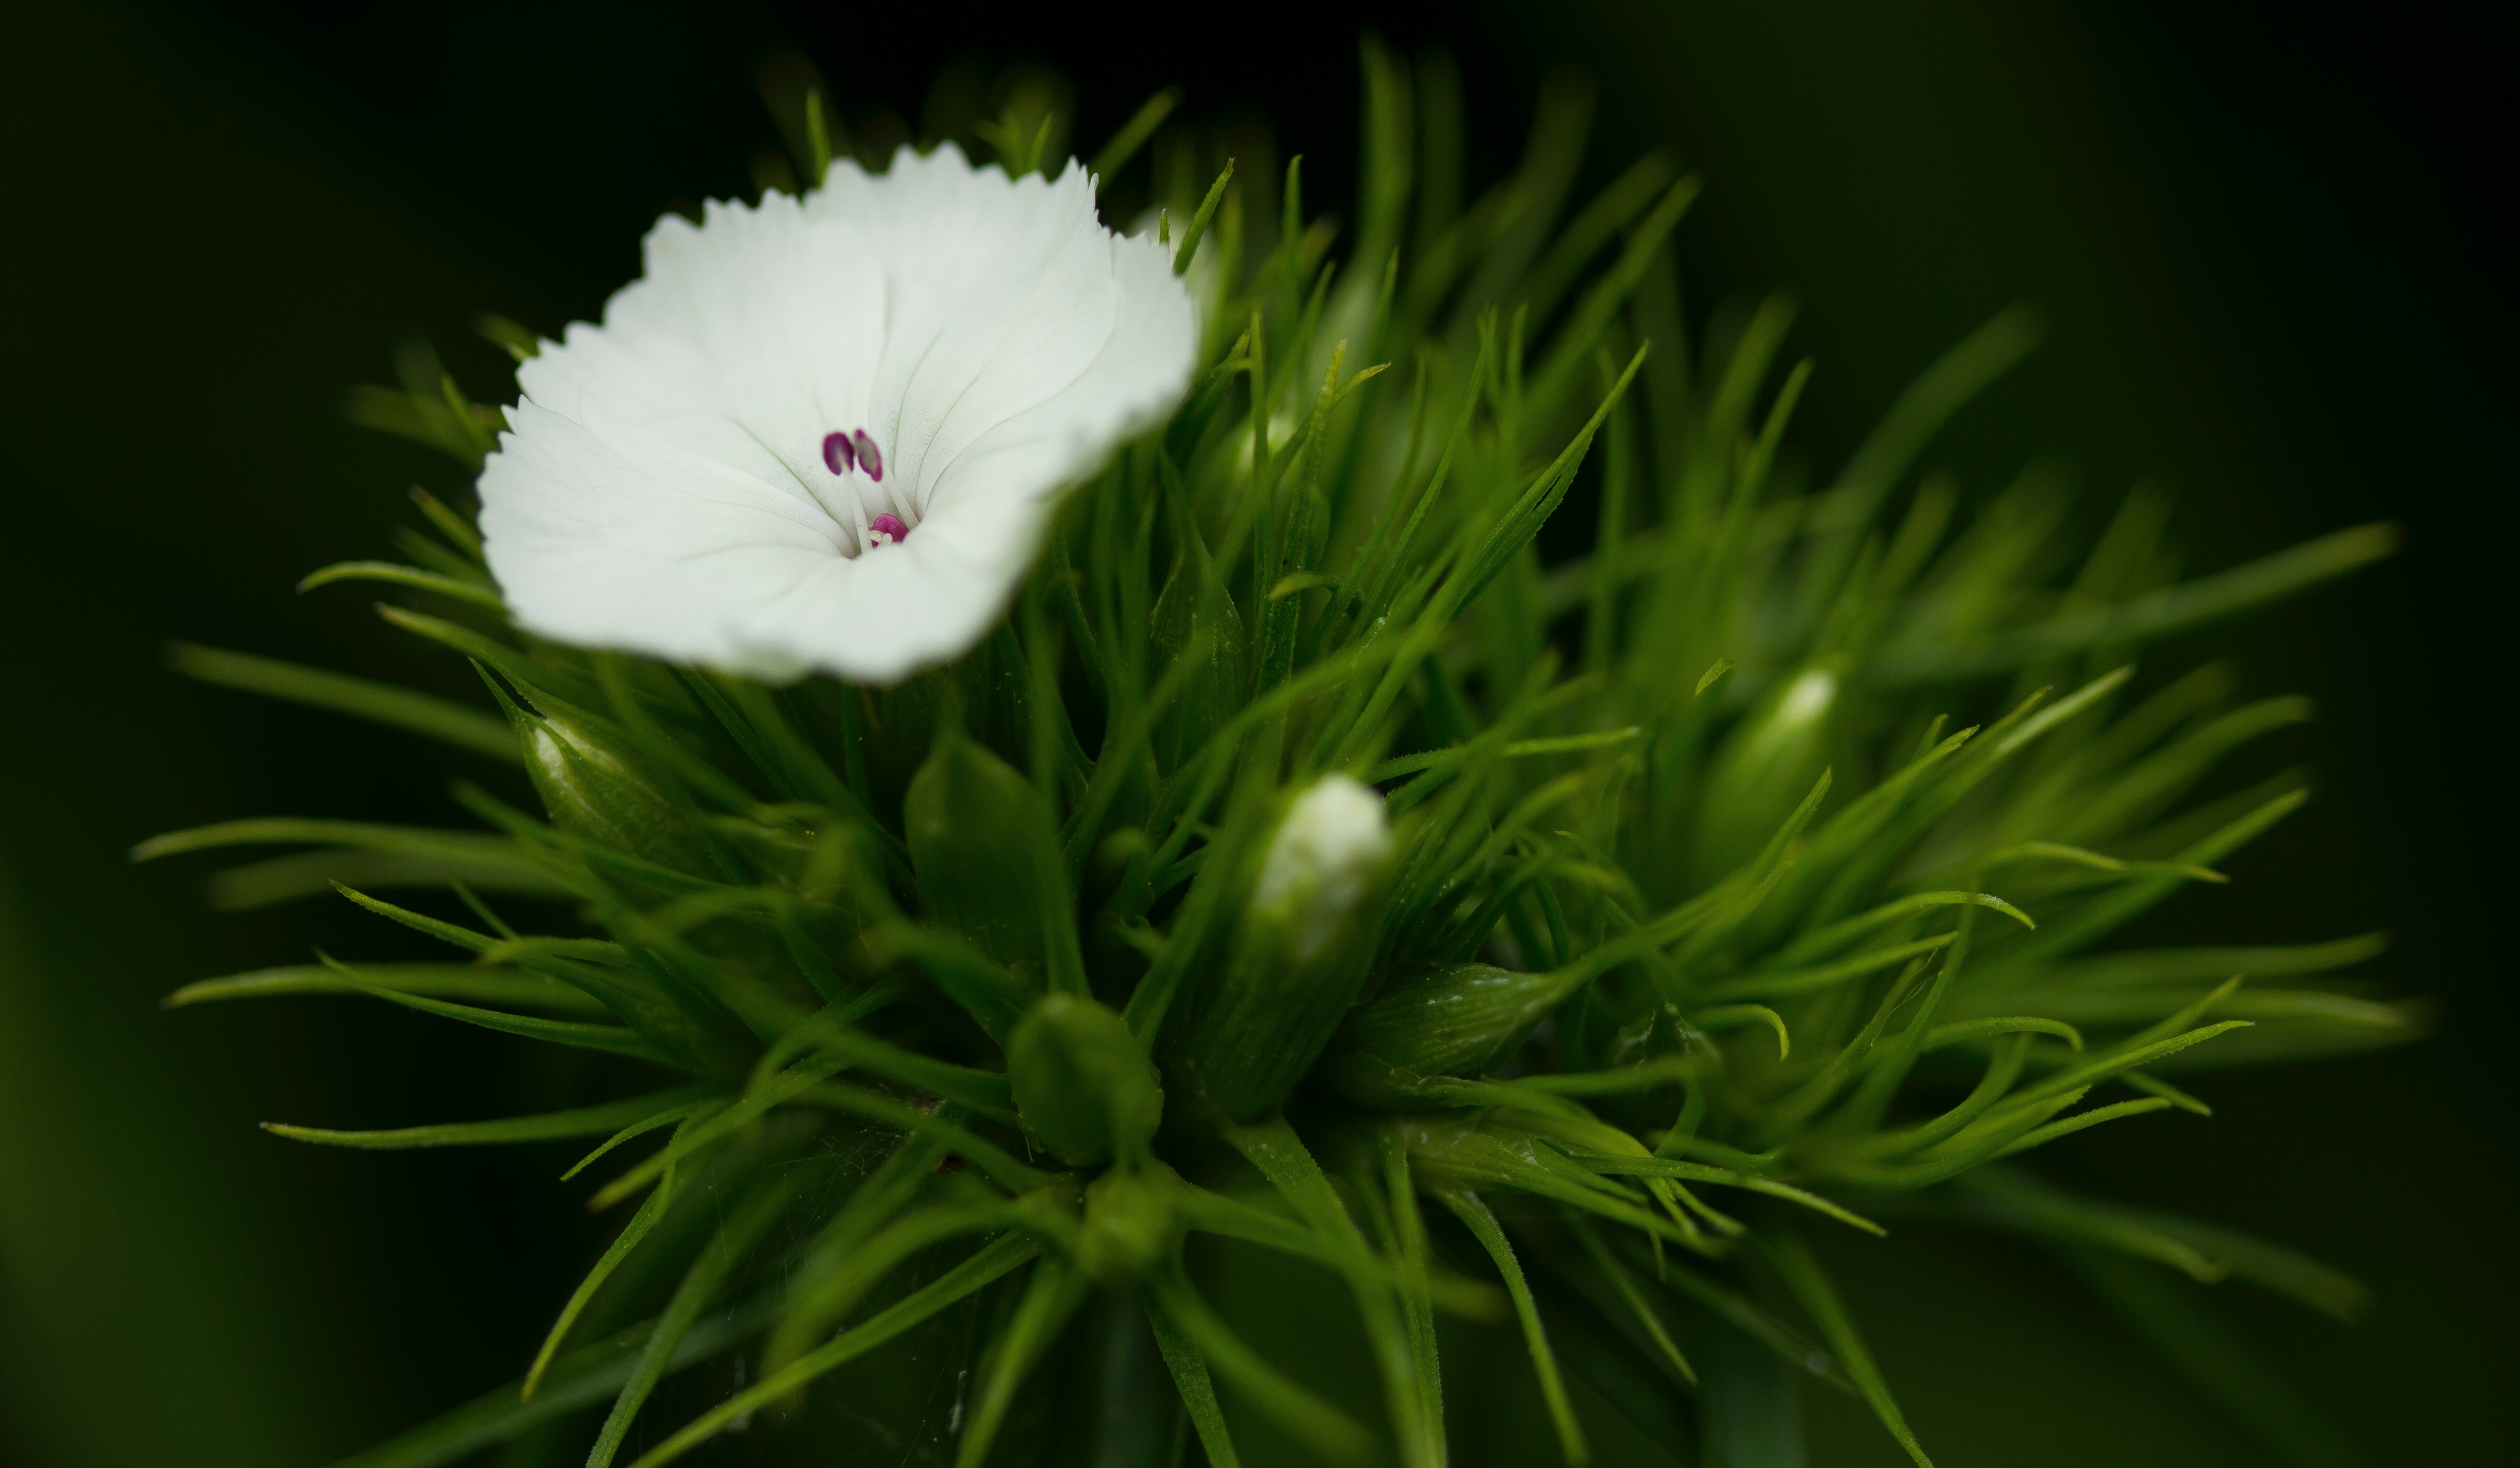
grass, plant, leaf, flower, petal, green, botany, flora, wildflower, close up, dianthus, macro photography, flowering plant, plant stem, land plant